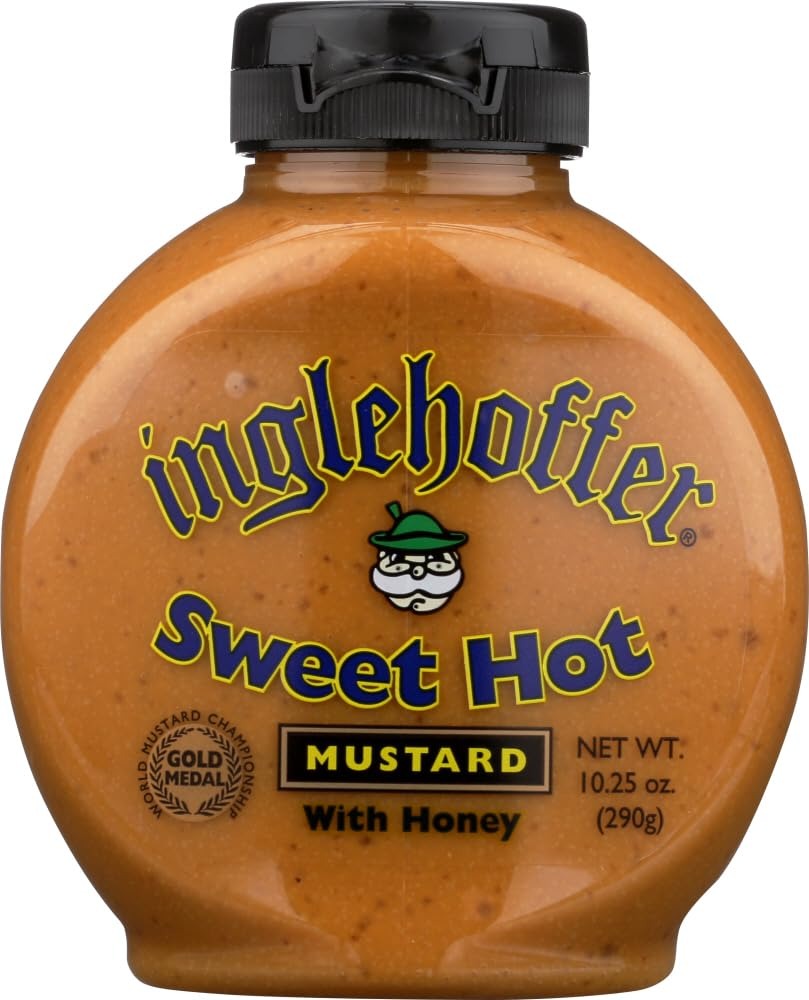
Item Name: Inglehoffer Sweet Hot Mustard 10.25 Ounce (Pack of 12)
Value: 123.0
Unit: Fl Oz

Price: 20.33